Eugene Field

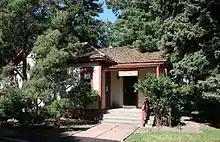
Eugene Field House in Denver, Colorado is on the National Register of Historic Places.

Four months later, upon Kelly's first return to Chicago as a player for Boston, Field would speak to "Col. Samuel J. Bosbyshell, the Prairie avenue millionaire." Bosbyshell said, "I like Mr. Kelly better than I do Lowell. When Lowell was here I had him out to the house to a $3,500 dinner, and do what I could, I couldn't get him waked up. He didn't seem to want to talk about anything but literature. Now, when I'm out in society I make it a point never to talk shop, and Lowell's peculiarity mortified me. If it hadn't been for [Chicago humorist] Frank Lincoln, with his imitations and funny stories, the dinner would have been a stupid affair. But Kelly is another kind of man; he is more versatile than Lowell. I don't believe he mentioned books once during the four hours we sat at dinner last Saturday evening. Nor did he confine his conversation to base-ball topics; he is deeply versed in turf lore, and he talked most entertainingly of the prominent race horses he was acquainted with and of the leading jockeys he has met."